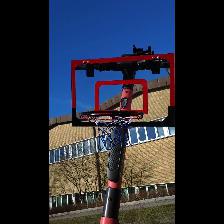
Label: NonHuman